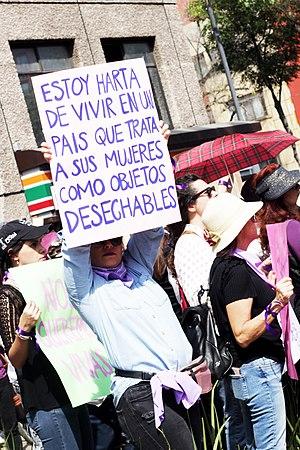
Cet article concerne l'année 2020 au Mexique.